Axis powers

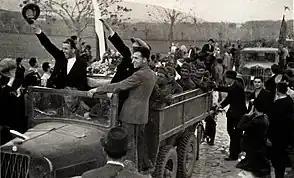
Bulgarian soldiers in Vardar Macedonia during the Balkans campaign

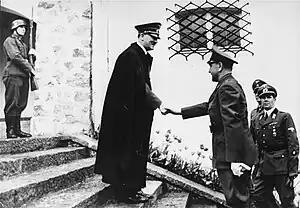
Adolf Hitler meeting with NDH leader Ante Pavelić

Japan's military leaders were divided on diplomatic relationships with Germany and Italy and the attitude towards the United States. The Imperial Japanese Army was in favour of war with the United States, but the Imperial Japanese Navy was generally strongly opposed. When Prime Minister of Japan General Hideki Tojo refused American demands that Japan withdraw its military forces from China, a confrontation became more likely. War with the United States was being discussed within the Japanese government by 1940. Commander of the Combined Fleet Admiral Isoroku Yamamoto was outspoken in his opposition, especially after the signing of the Tripartite Pact, saying on 14 October 1940: "To fight the United States is like fighting the whole world. But it has been decided. So I will fight the best I can. Doubtless I shall die on board [his flagship]. Meanwhile, Tokyo will be burnt to the ground three times. Konoe and others will be torn to pieces by the revengeful people, I [shouldn't] wonder. " In October and November 1940, Yamamoto communicated with Navy Minister Oikawa, and stated, "Unlike the pre-Tripartite days, great determination is required to make certain that we avoid the danger of going to war. "